Emily Ratajkowski

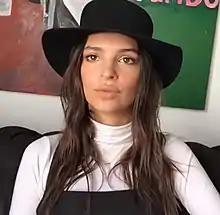
Ratajkowski in 2016

A Buick Super Bowl ad for its Cascada convertible during Super Bowl 50 on February 7, 2016, featured Ratajkowski and Odell Beckham Jr. The ad, in which she made a wedding bouquet catch reminiscent of Beckham's catch from 2014, received average ratings, according to "USA Today" admeter. The ad was filmed with a stunt double making the catch. Los Angeles-based jewelry designer Jacquie Aiche featured Ratajkowski in a spring 2016 campaign wearing almost nothing but body chains, rings, bracelets, pendants, and chokers. In May, Ratajkowski appeared in the Russian-language music video "Inseparable" (sometimes translated as "Indivisible") with Russian entertainer Dima Bilan as a photographer and Ratajkowski as his muse.